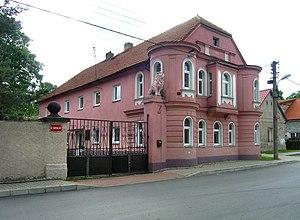
Kněževes est une commune du district de Prague-Ouest, dans la région de Bohême-Centrale, en Tchéquie. Sa population s'élevait à 618 habitants en 2020.